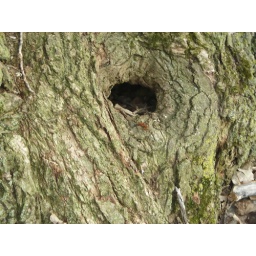
mystery hole in base of 5 trunk tree